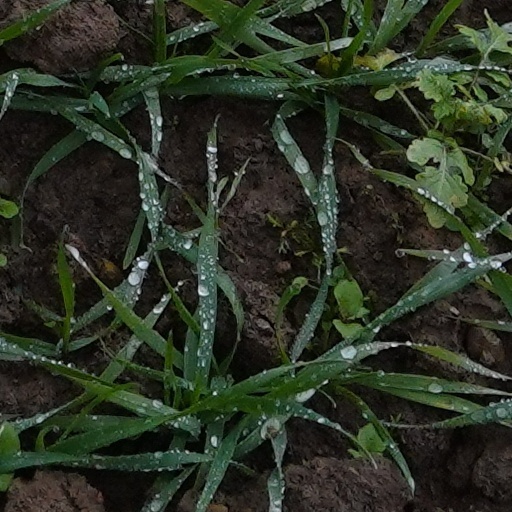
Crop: wheat